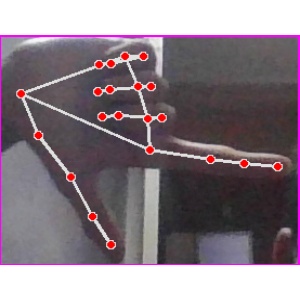
अक्षर: ख